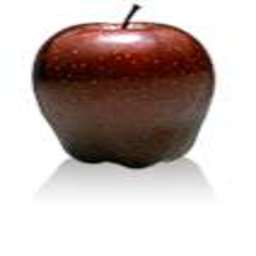
Label: Apple